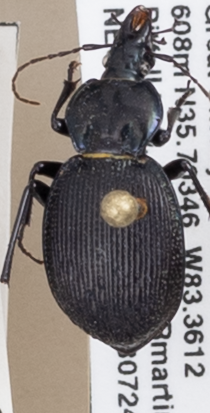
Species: Sphaeroderus stenostomus lecontei
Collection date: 2018-07-24
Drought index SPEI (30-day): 1.45
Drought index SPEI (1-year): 0.54
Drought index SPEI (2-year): -0.17